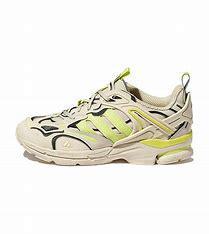
Brand: adidas
Model: Spiritain 2000